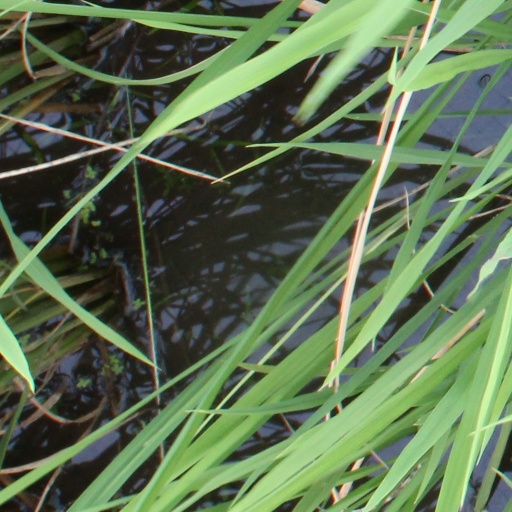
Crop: rice